CHLO (AM)

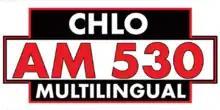
CHLO former logo

As CKMW, the AM station adopted its current multilingual format, and ownership of CKMW Radio was transferred to Evanov in 1985.